Game+

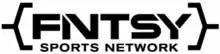
Logo as FNTSY Sports Network

In December 2013, it was reported that the channel, now named FNTSY Sports Network, was expected to launch in Canada and the United States in March 2014. On January 14, 2014, Anthem Media announced the launch date for the channel as March 4, 2014. However, it was initially expected to launch only in the U.S. on that date with the Canadian launch limited to only an app and streaming online channel; that's until January 29, 2014 when Anthem Media announced it will launch in Canada the same day as the U.S. through a carriage agreement with MTS. The Canadian channel launched as intended on March 14; however, the channel's American counterpart subsequently launched 3 months later in the U.S. on Cablevision's Optimum TV service.